395th Infantry Regiment (United States)

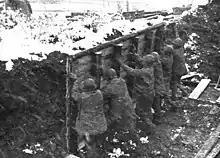
Soldiers constructing a winterized hut near the front lines in the 99th Divisions' sector.

The 3rd Battalion, 395th Infantry, led by Lt. Col. McClernand Butler , occupied the area around Höfen, Germany, on the border with Belgium during early December. The terrain was open and rolling, and over six weeks the 3rd Battalion prepared dug-in positions that possessed good fields of fire. The 38th Cavalry Squadron (led by Lt. Col. Robert E. O'Brien) was deployed to the north along the railroad track between Mutzenich and Konzen station. The 1st Battalion was positioned on the right. The infantry at Höfen lay in a foxhole line along a front on the eastern side of the village, backed up by dug-out support positions. These would later prove instrumental in defending themselves from the attacking Germans and in protecting themselves when their own artillery fired on or just in front of their own positions, which happened at least six times over the next few weeks. They inflicted disproportionate casualties on the Germans and were one of the only units that did not give ground during the Battle of the Bulge.